Léon Gaucherel

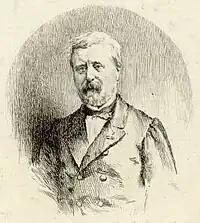
Léon Gaucherel, by (1871)

Léon Gaucherel (21 May 1816, Paris – 7 January 1886, Paris) was a French painter and etcher.